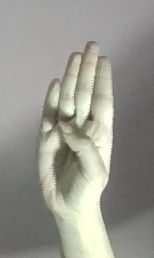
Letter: kaaf